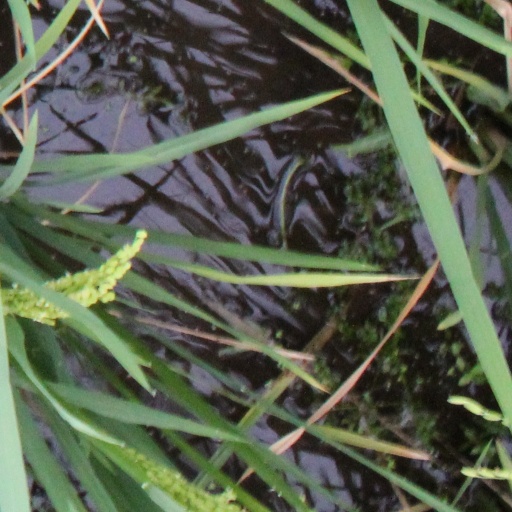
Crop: rice